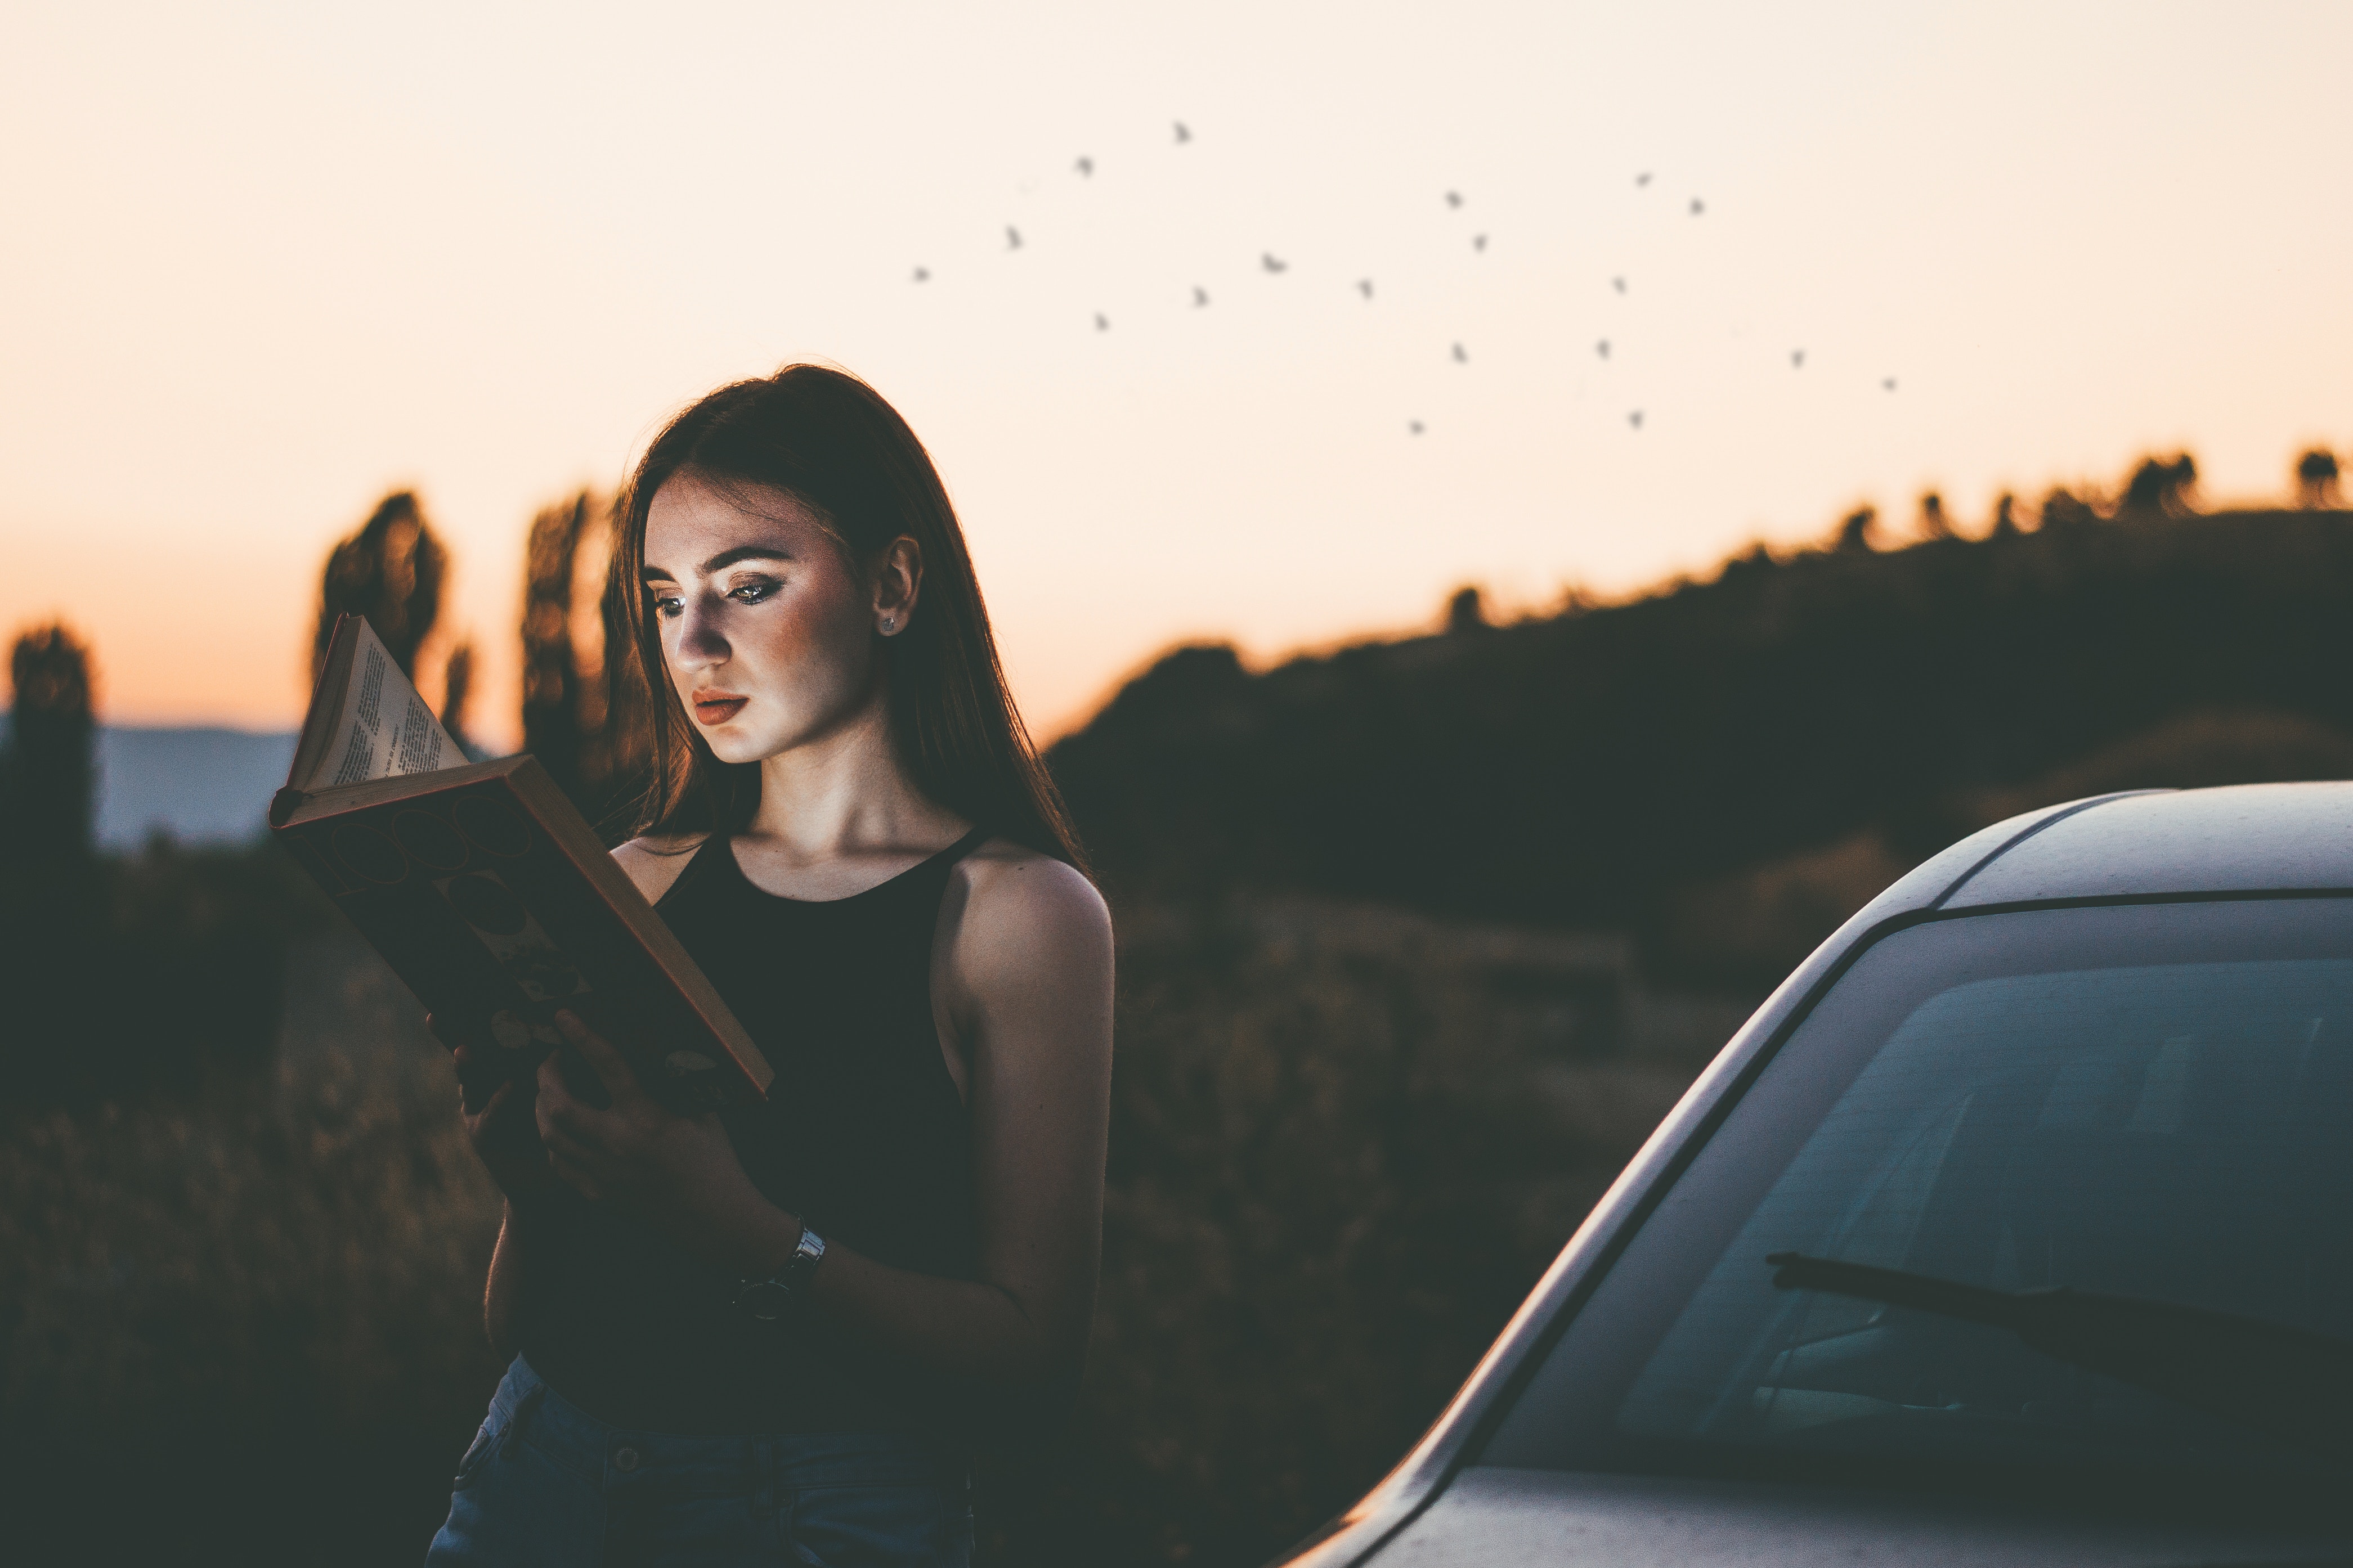
sky, girl, car, photography, sunlight, smile, black hair, fun, sunglasses, glasses, photograph, eyewear, beauty, photo shoot, automotive design, vision care, flash photography, health beauty